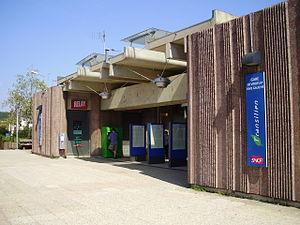
Gare de Viroflay-Rive-Gauche, à Viroflay, Yvelines, France (bâtiment voyageurs, côté rue)
La gare de Viroflay-Rive-Gauche est une gare ferroviaire française des lignes de Paris-Montparnasse à Brest et des Invalides à Versailles-Rive-Gauche, située sur le territoire de la commune de Viroflay, dans le département des Yvelines, en région Île-de-France.
Viroflay est une commune française située dans le département des Yvelines en région Île-de-France, à la limite du département des Hauts-de-Seine.